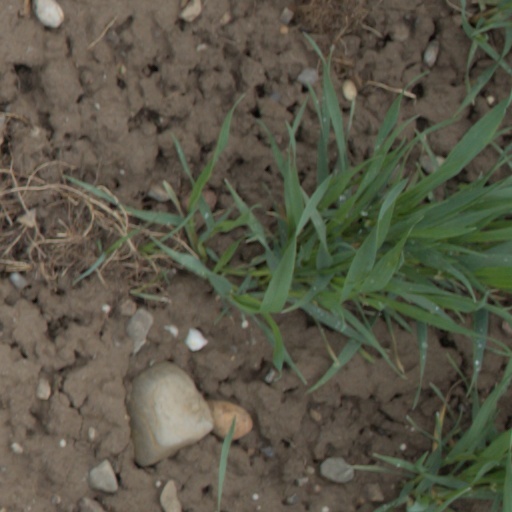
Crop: wheat